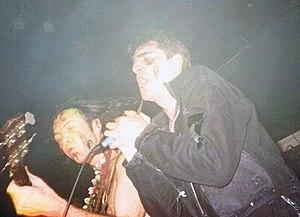
Killing Joke [ˈkɪlɪŋ dʒəʊk] est un groupe de rock britannique, originaire de Notting Hill, en Angleterre. Formé en 1979, il est reconnu comme l'une des formations les plus importantes de la période post-punk/new wave et rock gothique de la fin des années 1970 et du début des années 1980. Il a fortement influencé des groupes comme Nirvana, Metallica, Ministry, Soundgarden, Korn, Marilyn Manson ou encore Fear Factory, qui ont tous mentionné être redevables à ce groupe.